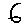
Label: 6